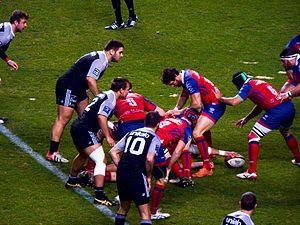
La saison 2014-2015 de l'Union sportive dacquoise est la onzième saison du club landais en seconde division du championnat de France, la sixième consécutive depuis son retour au sein de l'antichambre de l'élite du rugby à XV français. Cette saison est la troisième consécutive à lutter pour le maintien en division professionnelle.